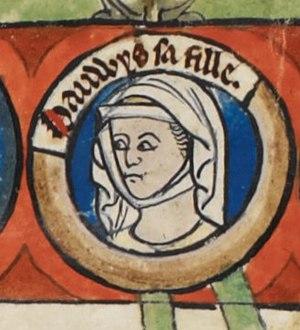
Havoise de Bretagne était la fille et héritière du duc Alain III de Bretagne et la sœur du duc Conan II de Bretagne.
Les épouses des princes de Bretagne portaient le titre de leur époux, et furent titrées selon le cas, reine ou duchesse. La Bretagne connut également six duchesses héritières qui figurent également dans la liste des rois puis ducs de Bretagne, leurs époux, comme Pierre Mauclerc ont porté le titre de baillistre, ou de duc-baillistre de Bretagne, ou plus simplement de duc, et figurent également dans la liste des ducs.